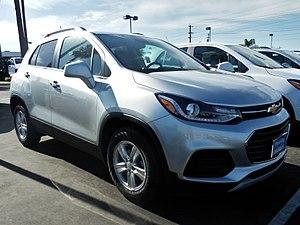
Le Chevrolet Trax est un petit SUV de General Motors produit par GM Korea et GM Mexico et commercialisé sous la marque Chevrolet à travers le monde. Il fut présenté au Mondial de l'automobile de Paris en septembre 2012.